Practical Education

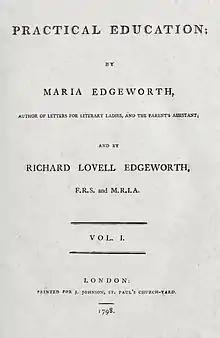
Title page from the first edition

Practical Education is an educational treatise written by Maria Edgeworth and her father Richard Lovell Edgeworth. Published in 1798, it is a comprehensive theory of education that combines the ideas of philosophers John Locke and Jean-Jacques Rousseau as well as of educational writers such as Thomas Day, William Godwin, Joseph Priestley, and Catharine Macaulay. The Edgeworths' theory of education was based on the premise that a child's early experiences are formative and that the associations they form early in life are long-lasting. They also encourage hands-on learning and include suggestions of "experiments" that children can perform and learn fun. Following Locke's emphasis on the importance of concrete language over abstract, the Edgeworth's argued that words should clearly indicate "distinct ideas". This contributed to what Romanticist Alan Richardson calls "their controversial positions", including their resistance to reading fairy tales to children or discussing religion with them.